Konstantin Balmont

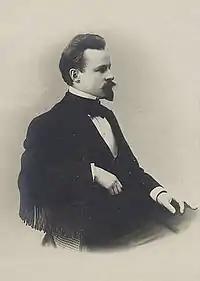
Balmont in the late 1880s

In 1890 Balmont released a self-financed book called "Collection of Poems" (Sbornik stikhotvoreny), which included some of the pieces published in 1885. Instrumental in helping the publication was Vladimir Korolenko, by then an established writer, who had received a handwritten notebook (sent to him by Konstantin's classmates) and sent back detailed and favorable critical analysis. He praised the schoolboy's eye for detail, warned against the occasional lapse of concentration, and advised him to "trust that unconscious part of the human soul which accumulates momentary impressions." "Should you learn to concentrate and work methodically, in due time we'll hear of your having developed into something quite extraordinary," were the last words of this remarkable letter. Balmont was greatly impressed with the famous writer's magnanimity and later referred to Korolenko as his 'literary godfather'. The book, though, proved to be a failure. Disgusted with it, Balmont purchased and burnt all the remaining copies. "My first book, of course, was a total failure. People dear to me have made this fiasco even less bearable with their negativism," he wrote in 1903, meaning apparently Larisa, but also his university friends who considered the book 'reactionary' and scorned its author for 'betraying the ideals of social struggle'. Again, Korolenko came to Balmont's aid: "The poor guy is very shy; more editorial attention to his work would make great difference," he wrote to Mikhail Albov, one of the editors of "Severny Vestnik", in September 1891.